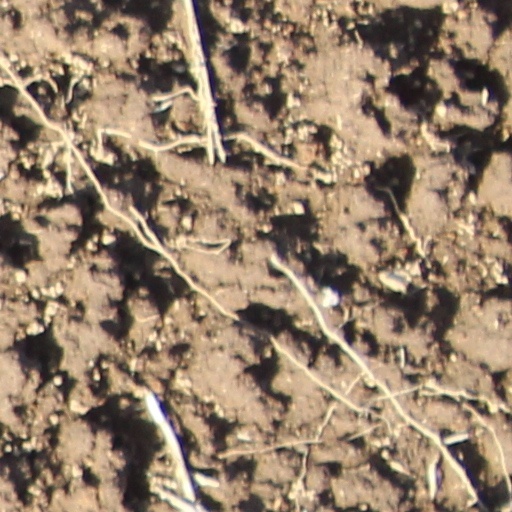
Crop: wheat